Associação Atlética Ponte Preta

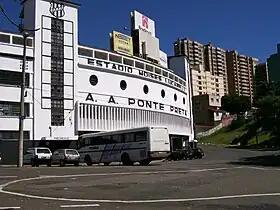
Estádio Moisés Lucarelli

Ponte Preta was founded on August 11, 1900, by Colégio Culto à Ciência students Miguel do Carmo (nicknamed "Migué"), Luiz Garibaldi Burghi, (nicknamed "Gigette") and Antonio de Oliveira (nicknamed "Tonico Campeão"), nearby a black painted wood railroad bridge, hence the name Ponte Preta (lit. "black bridge"). The team's first president was Pedro Vieira da Silva.